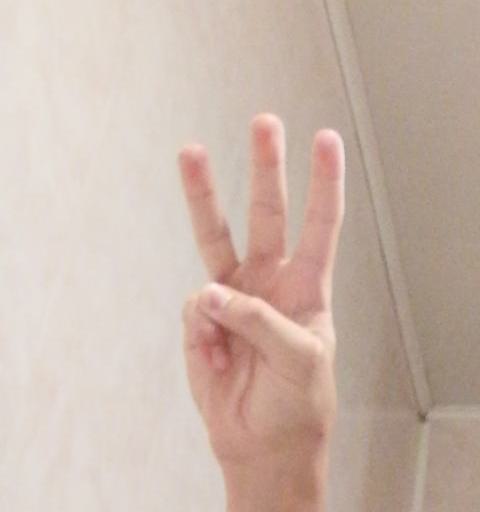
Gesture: three